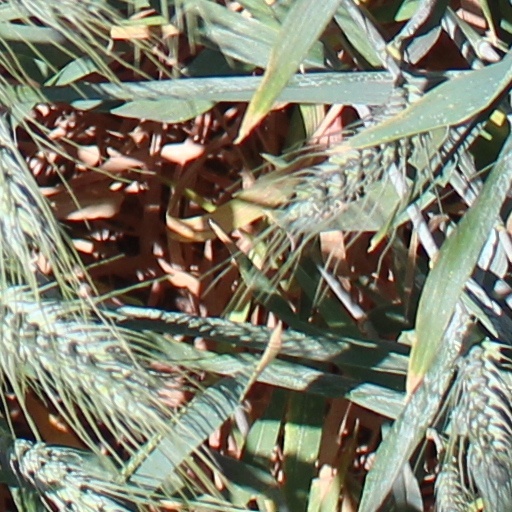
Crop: wheat